List of hospitals in the Ashanti Region

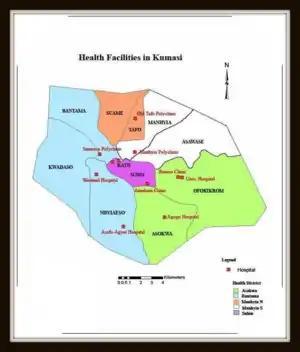
Kumasi Metropolitan Health Facilities Map

This is a list of hospitals and health care institutions in the Ashanti Region of Ghana.